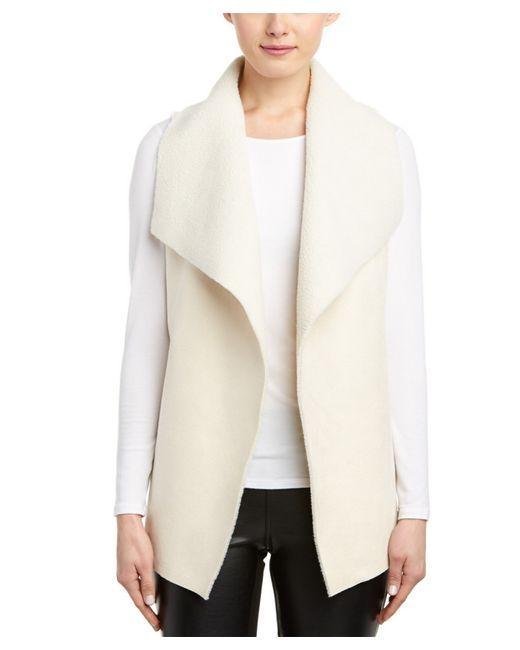
Beige ärmellose Sommerweste für Damen